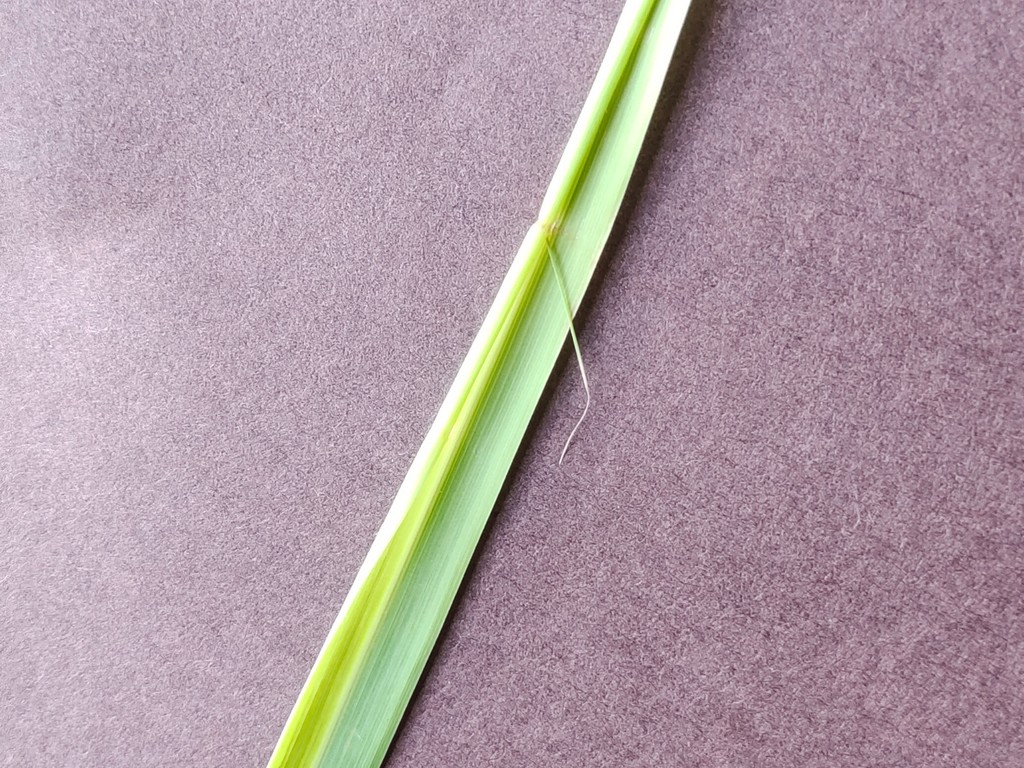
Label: Healthy